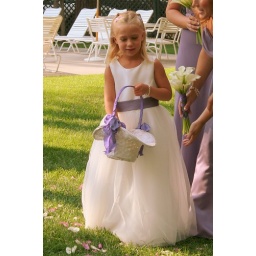
beautiful girl in a beautiful dress